History of Colombia

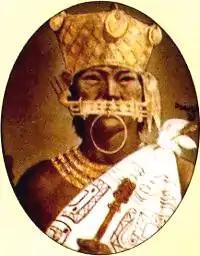
The main leader of the Muisca on the Bogotá savanna at the time of conquest was Tisquesusa. He led numerous efforts to resist the Spanish invasion but was eventually killed in battle. His nephew, Sagipa, succeeded him and soon submitted to the conquistadors.

Europeans first visited the territory that became Colombia in 1499 when the first expedition of Alonso de Ojeda arrived at the Cabo de la Vela. The Spanish made several attempts to settle along the north coast of today's Colombia in the early 16th century, but their first permanent settlement, at Santa Marta, dates from 1525. The Spanish commander Pedro de Heredia founded Cartagena on June 1, 1533, in the former location of the indigenous Caribbean Calamarí village. Cartagena grew rapidly, fueled first by the gold in the tombs of the Sinú culture, and later by trade. The thirst for gold and land lured Spanish explorers to visit Chibchan-speaking areas; resulting in the Spanish conquest of the Chibchan Nations - the conquest by the Spanish monarchy of the Chibcha language-speaking nations, mainly the Muisca and Tairona who inhabited present-day Colombia, beginning the Spanish colonization of the Americas.